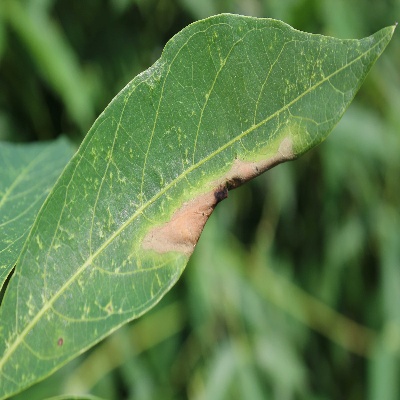
Crop: Cassava
Condition: bacterial blight